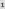
Number: 1